Battle of Pont du Feneau

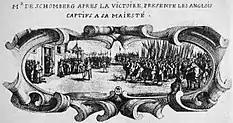
"Messire de Schonberg après la victoire, présente les anglois captifs à sa majesté" (Messire de Schonberg after the victory, presents the English prisoners to his majesty), XVIIth century

Toiras went back to the citadel of Saint-Martin, where the prisoners were also taken, to keep track of the Anglo-Rochelaise fleet. Some of the prisoners were ransomed. Schomberg returned to Saint-Martin as well to rest. He preferred not to leave the island until he was sure of the final departure of Buckingham.